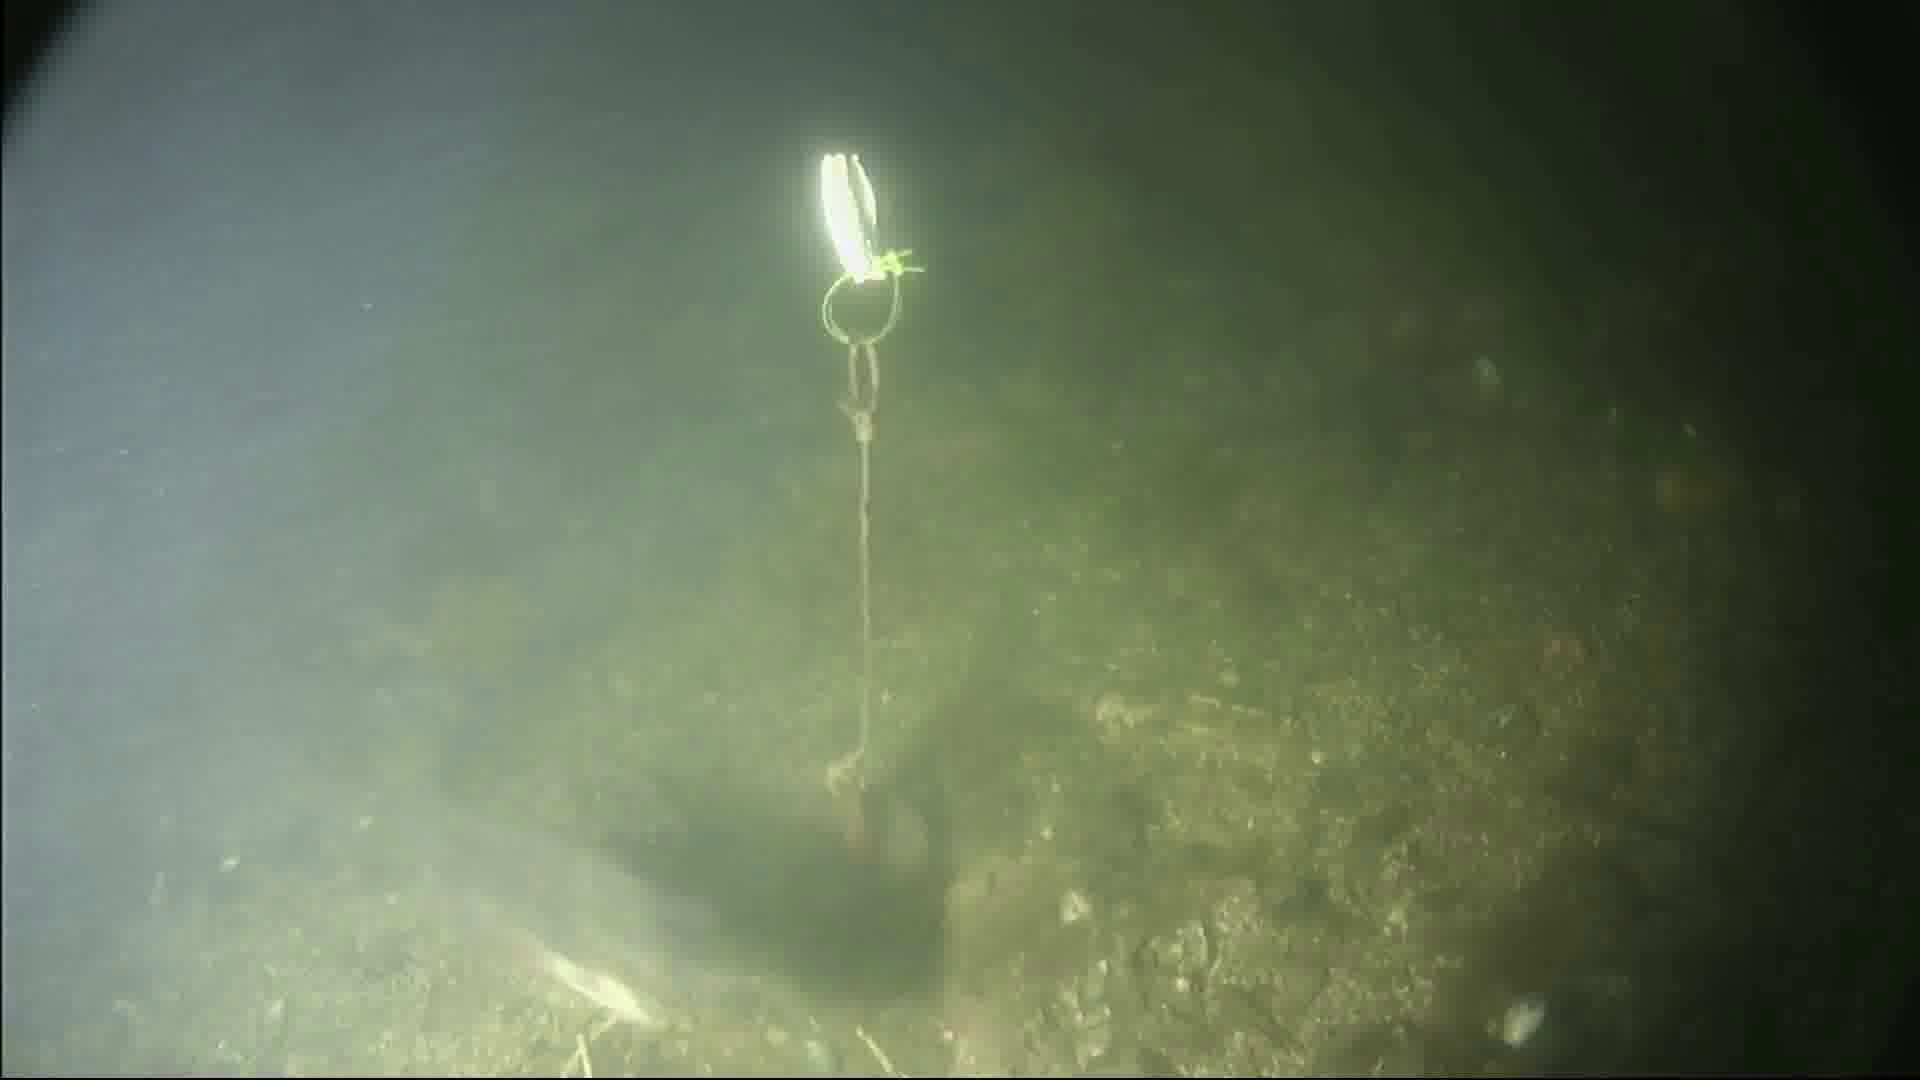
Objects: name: fish
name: crab